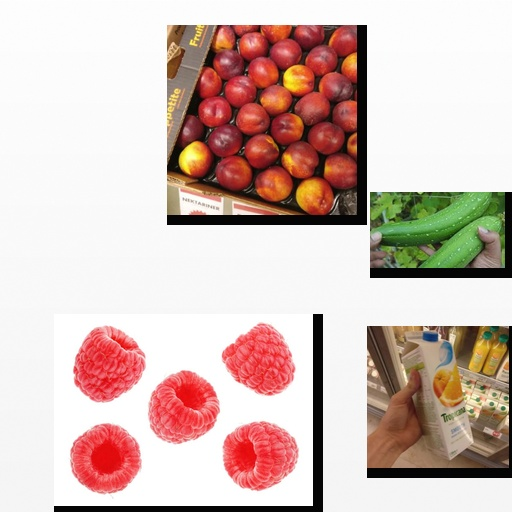
Food items: mixed_juice, raspberry, sponge_gourd, nectarine